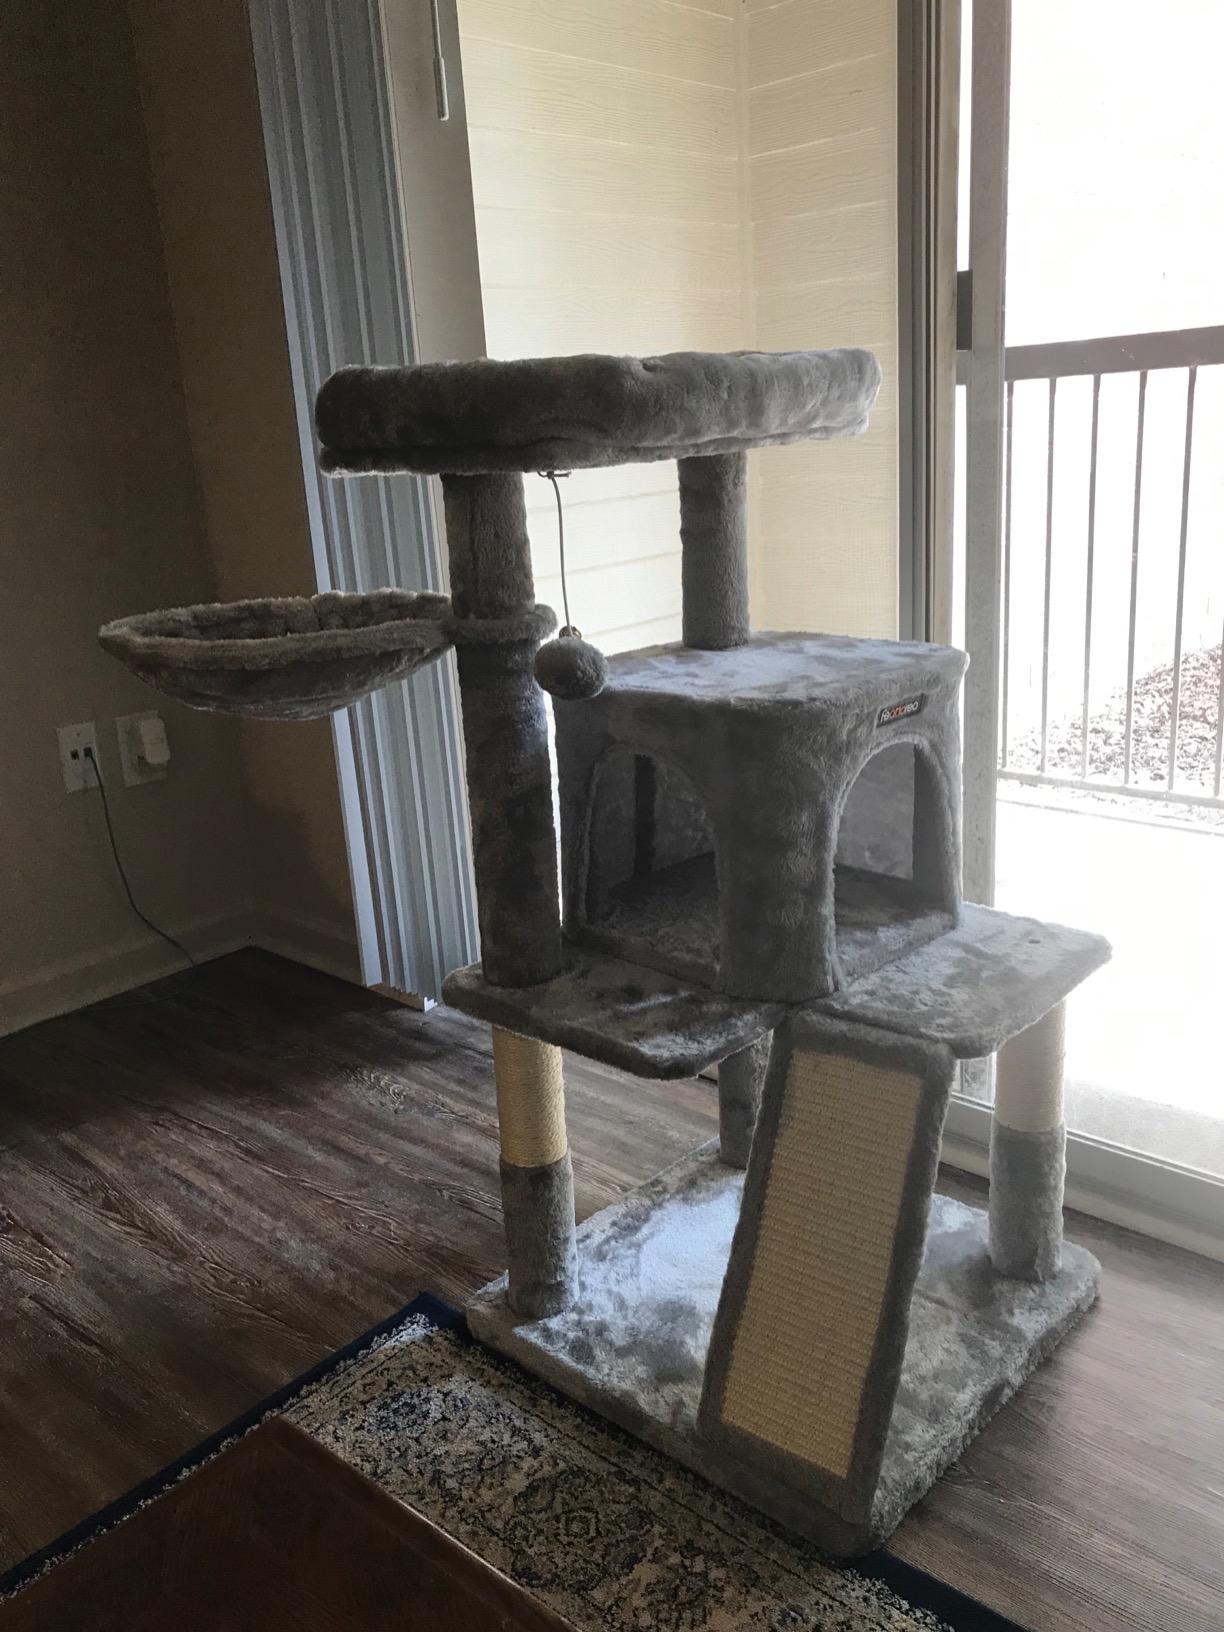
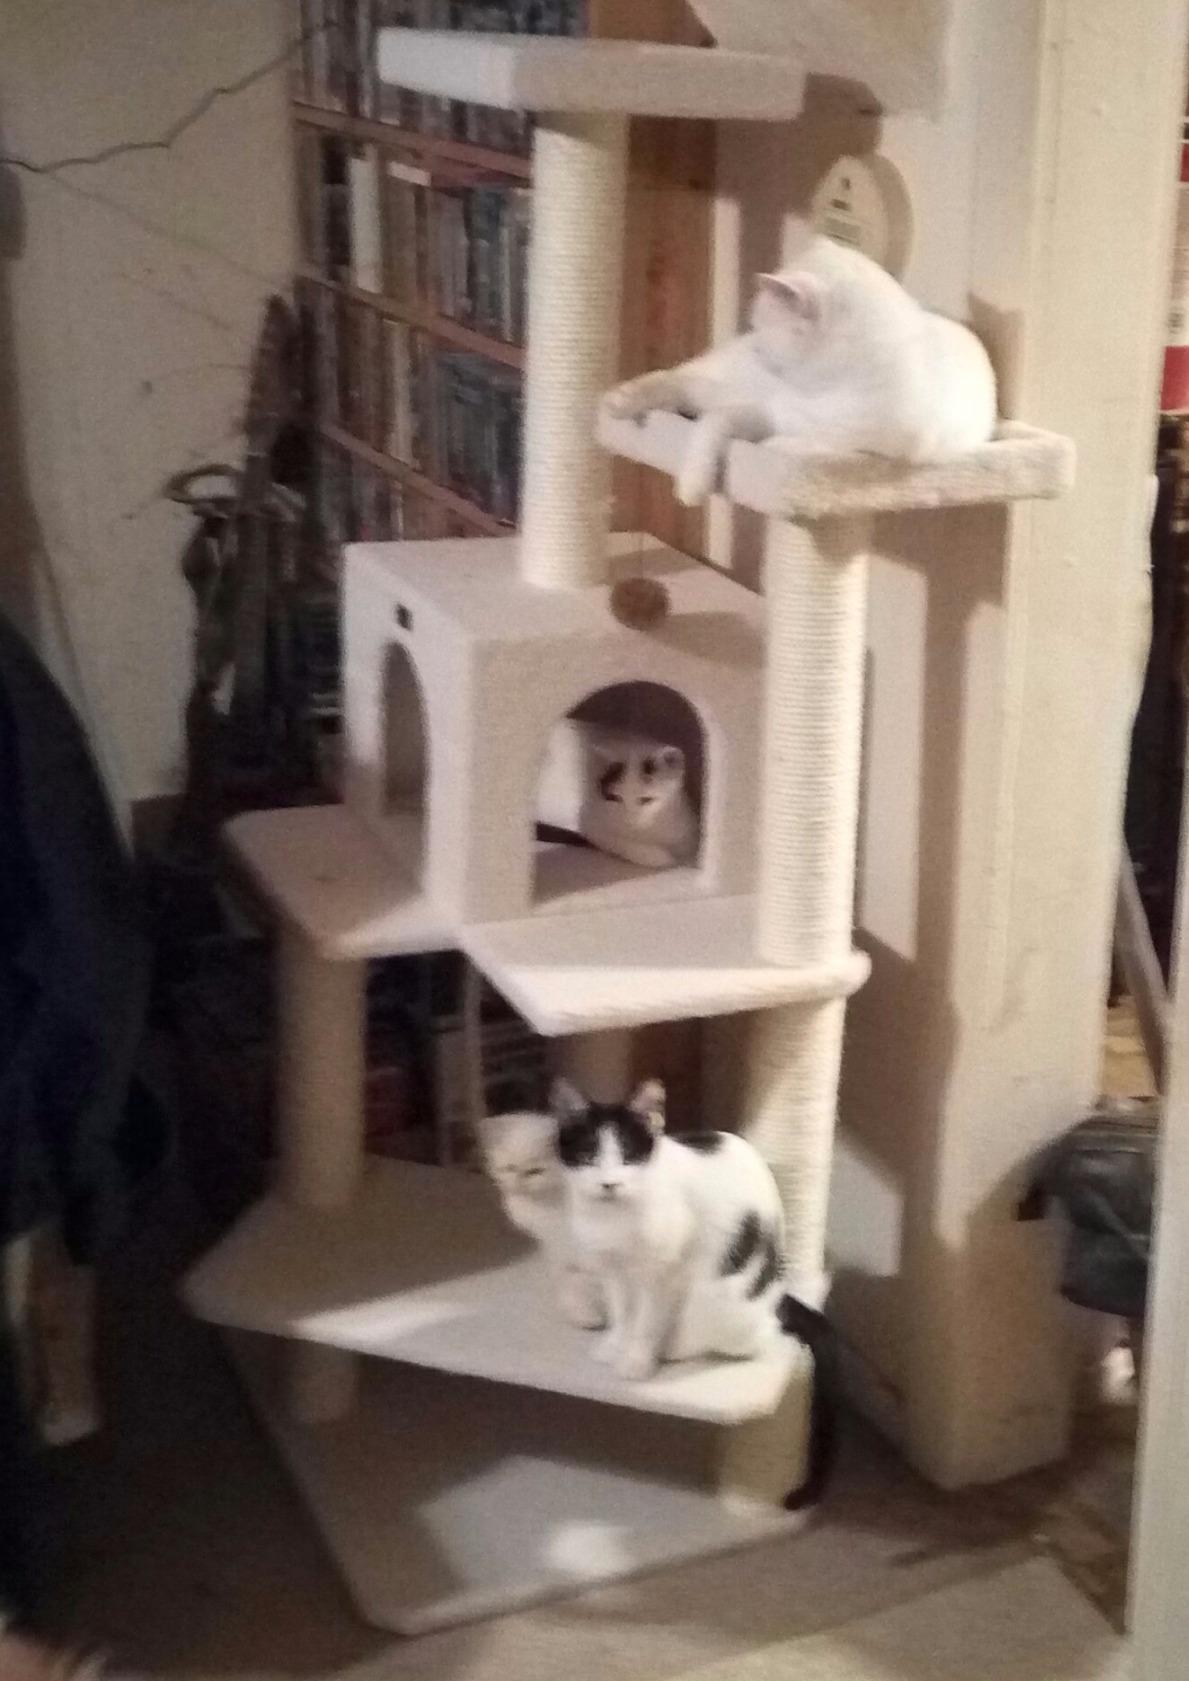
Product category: items_cat tree
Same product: no